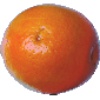
Label: tangelo